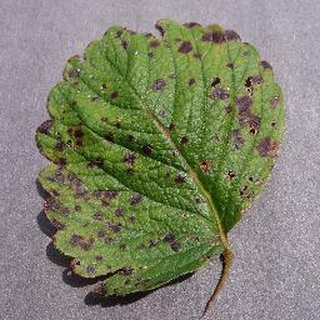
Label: strawberry_leaf_scorch